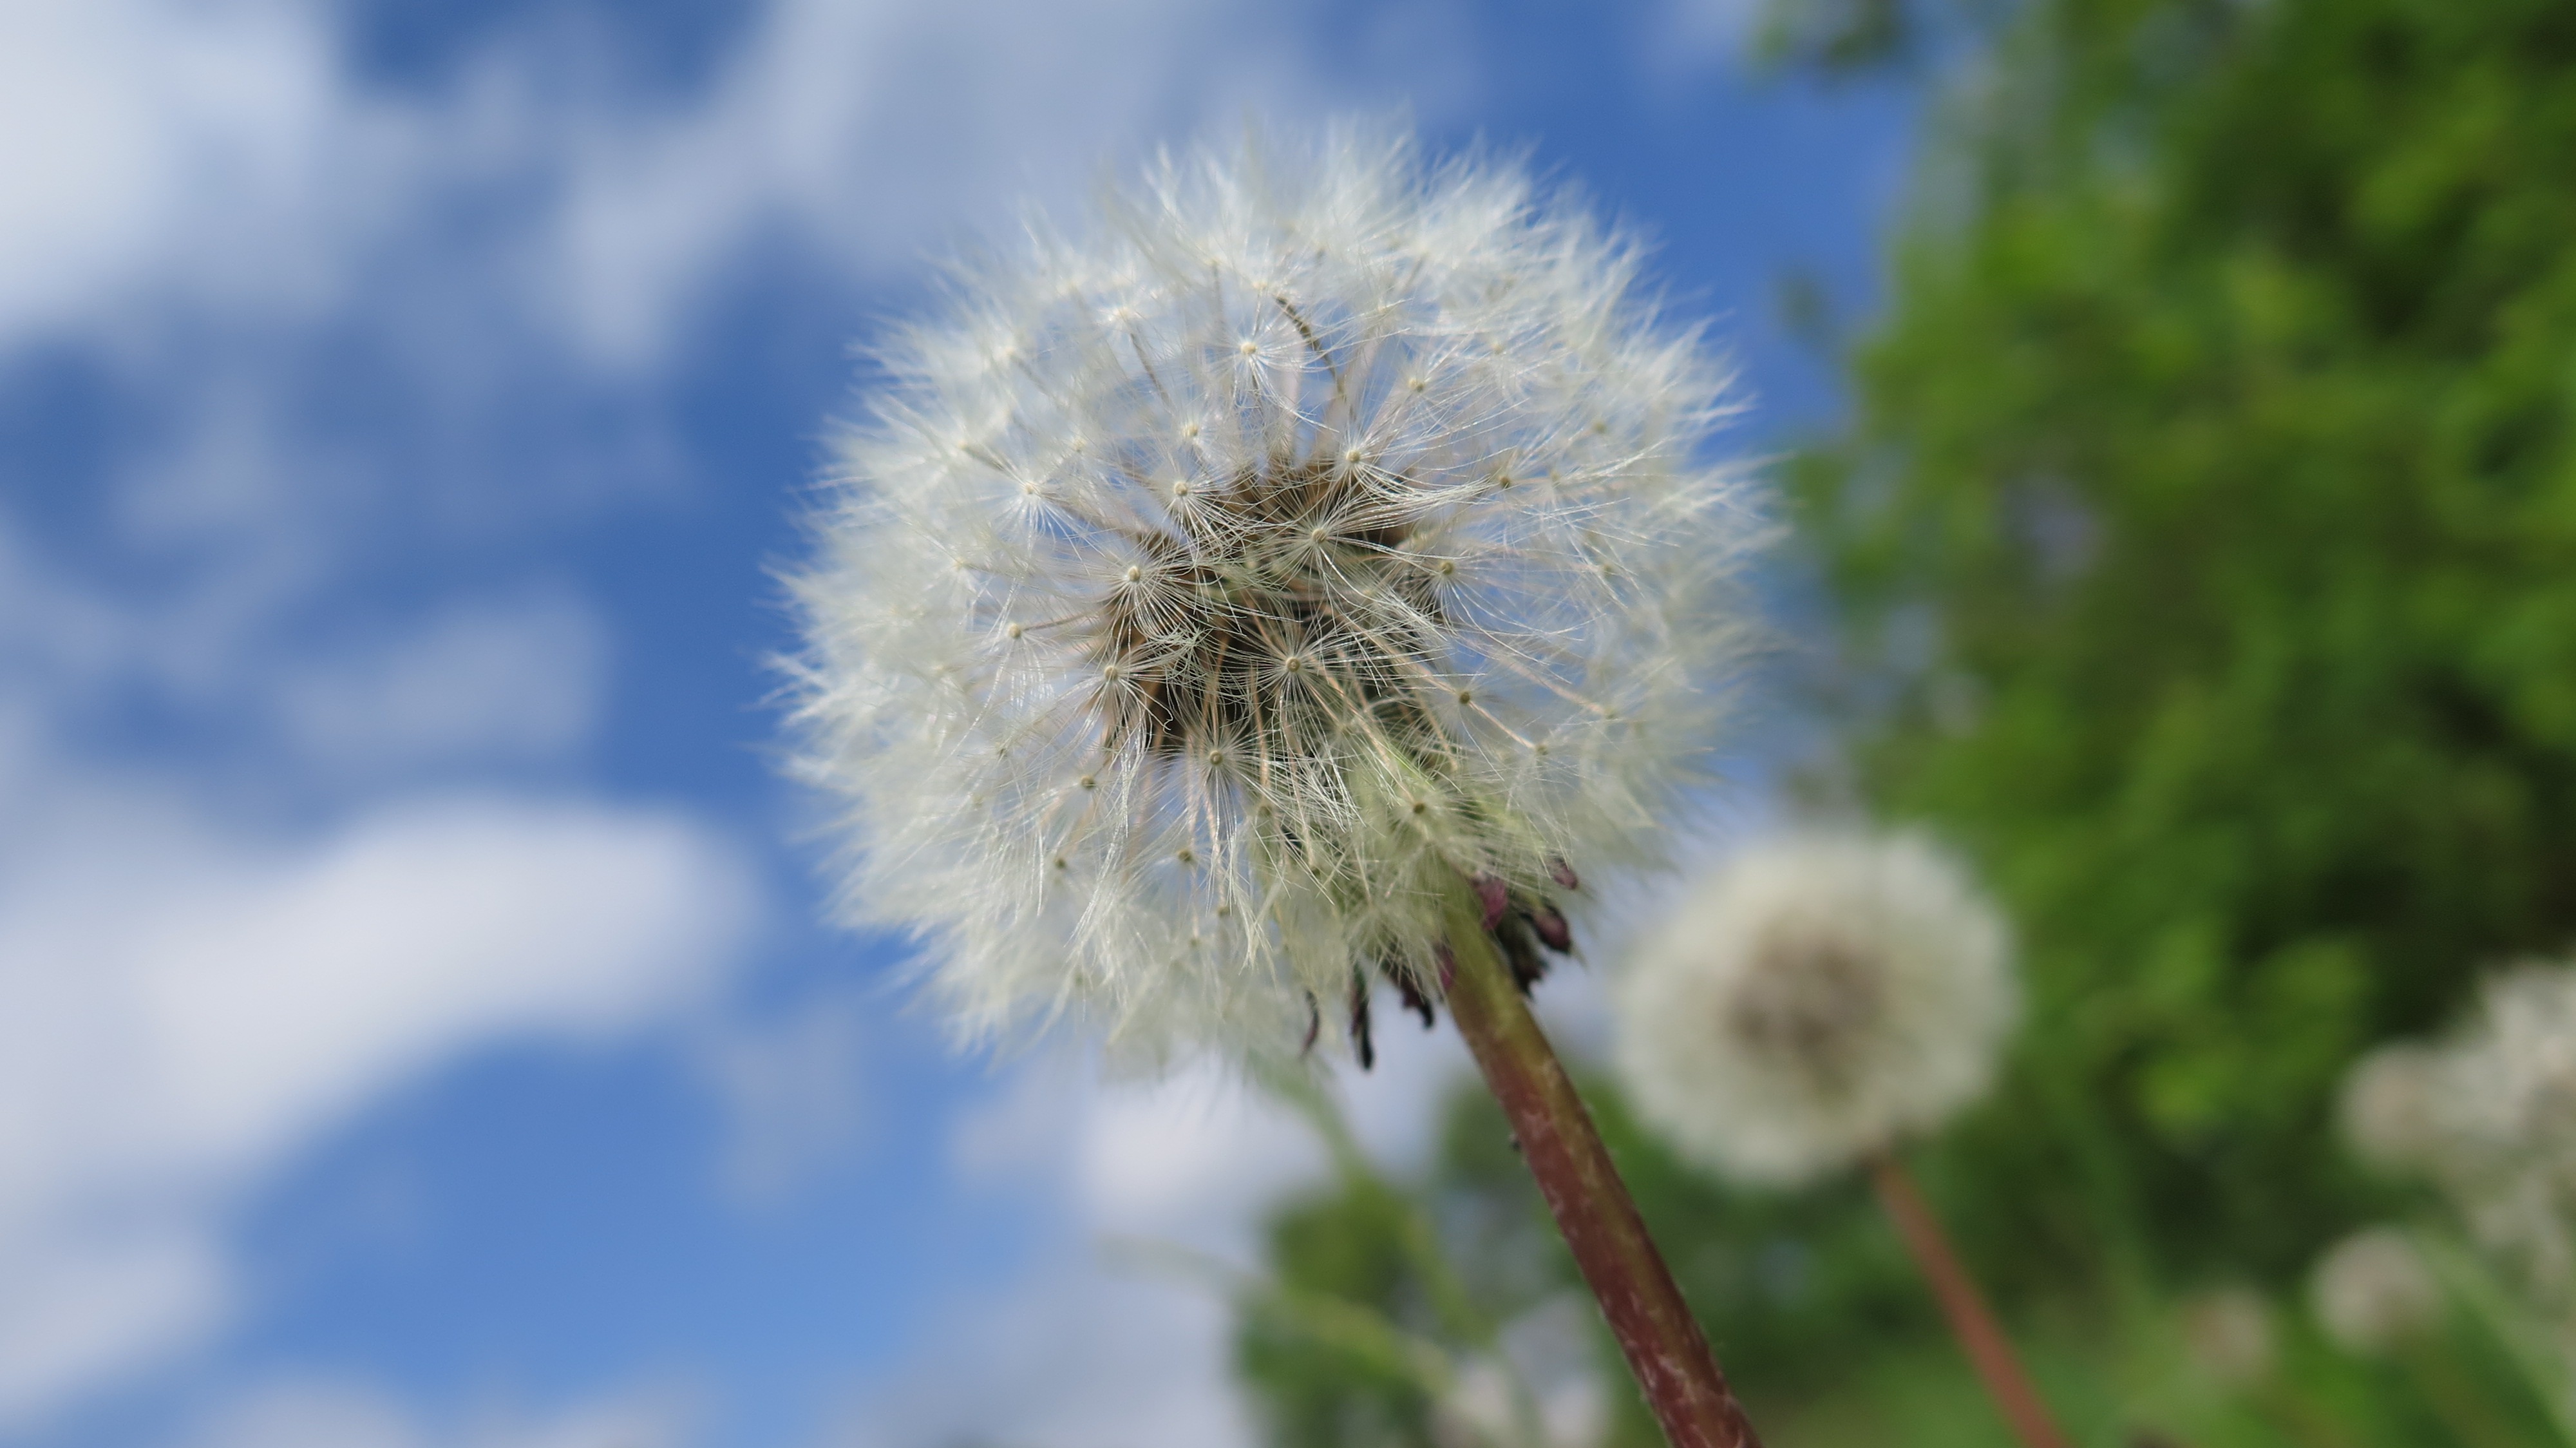
nature, grass, plant, white, field, meadow, dandelion, flower, summer, macro, botany, flora, wildflower, close up, thistle, macro photography, flowering plant, daisy family, fluffy dandelion, plant stem, land plant